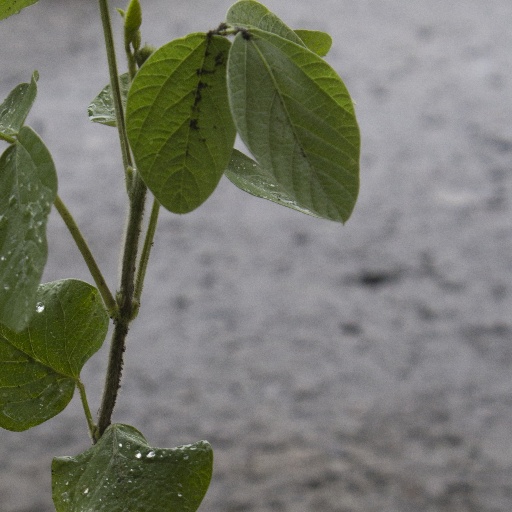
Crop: soybean